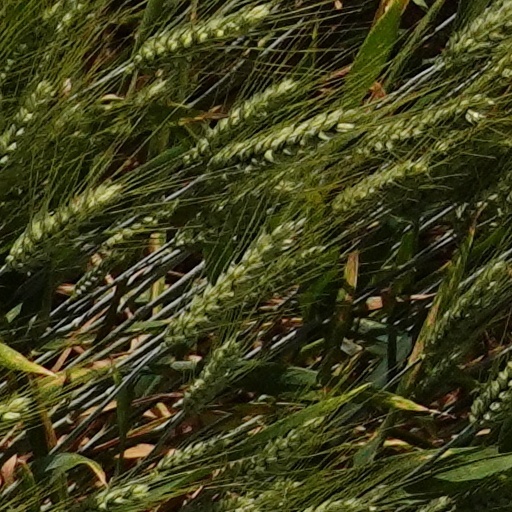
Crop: wheat